Rob Reiner

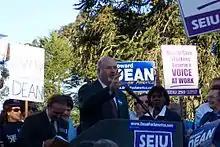
Rob Reiner speaking at a Howard Dean rally on October 29, 2003

Reiner has devoted considerable time and energy to liberal activism.